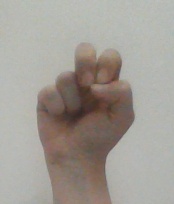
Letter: gaaf